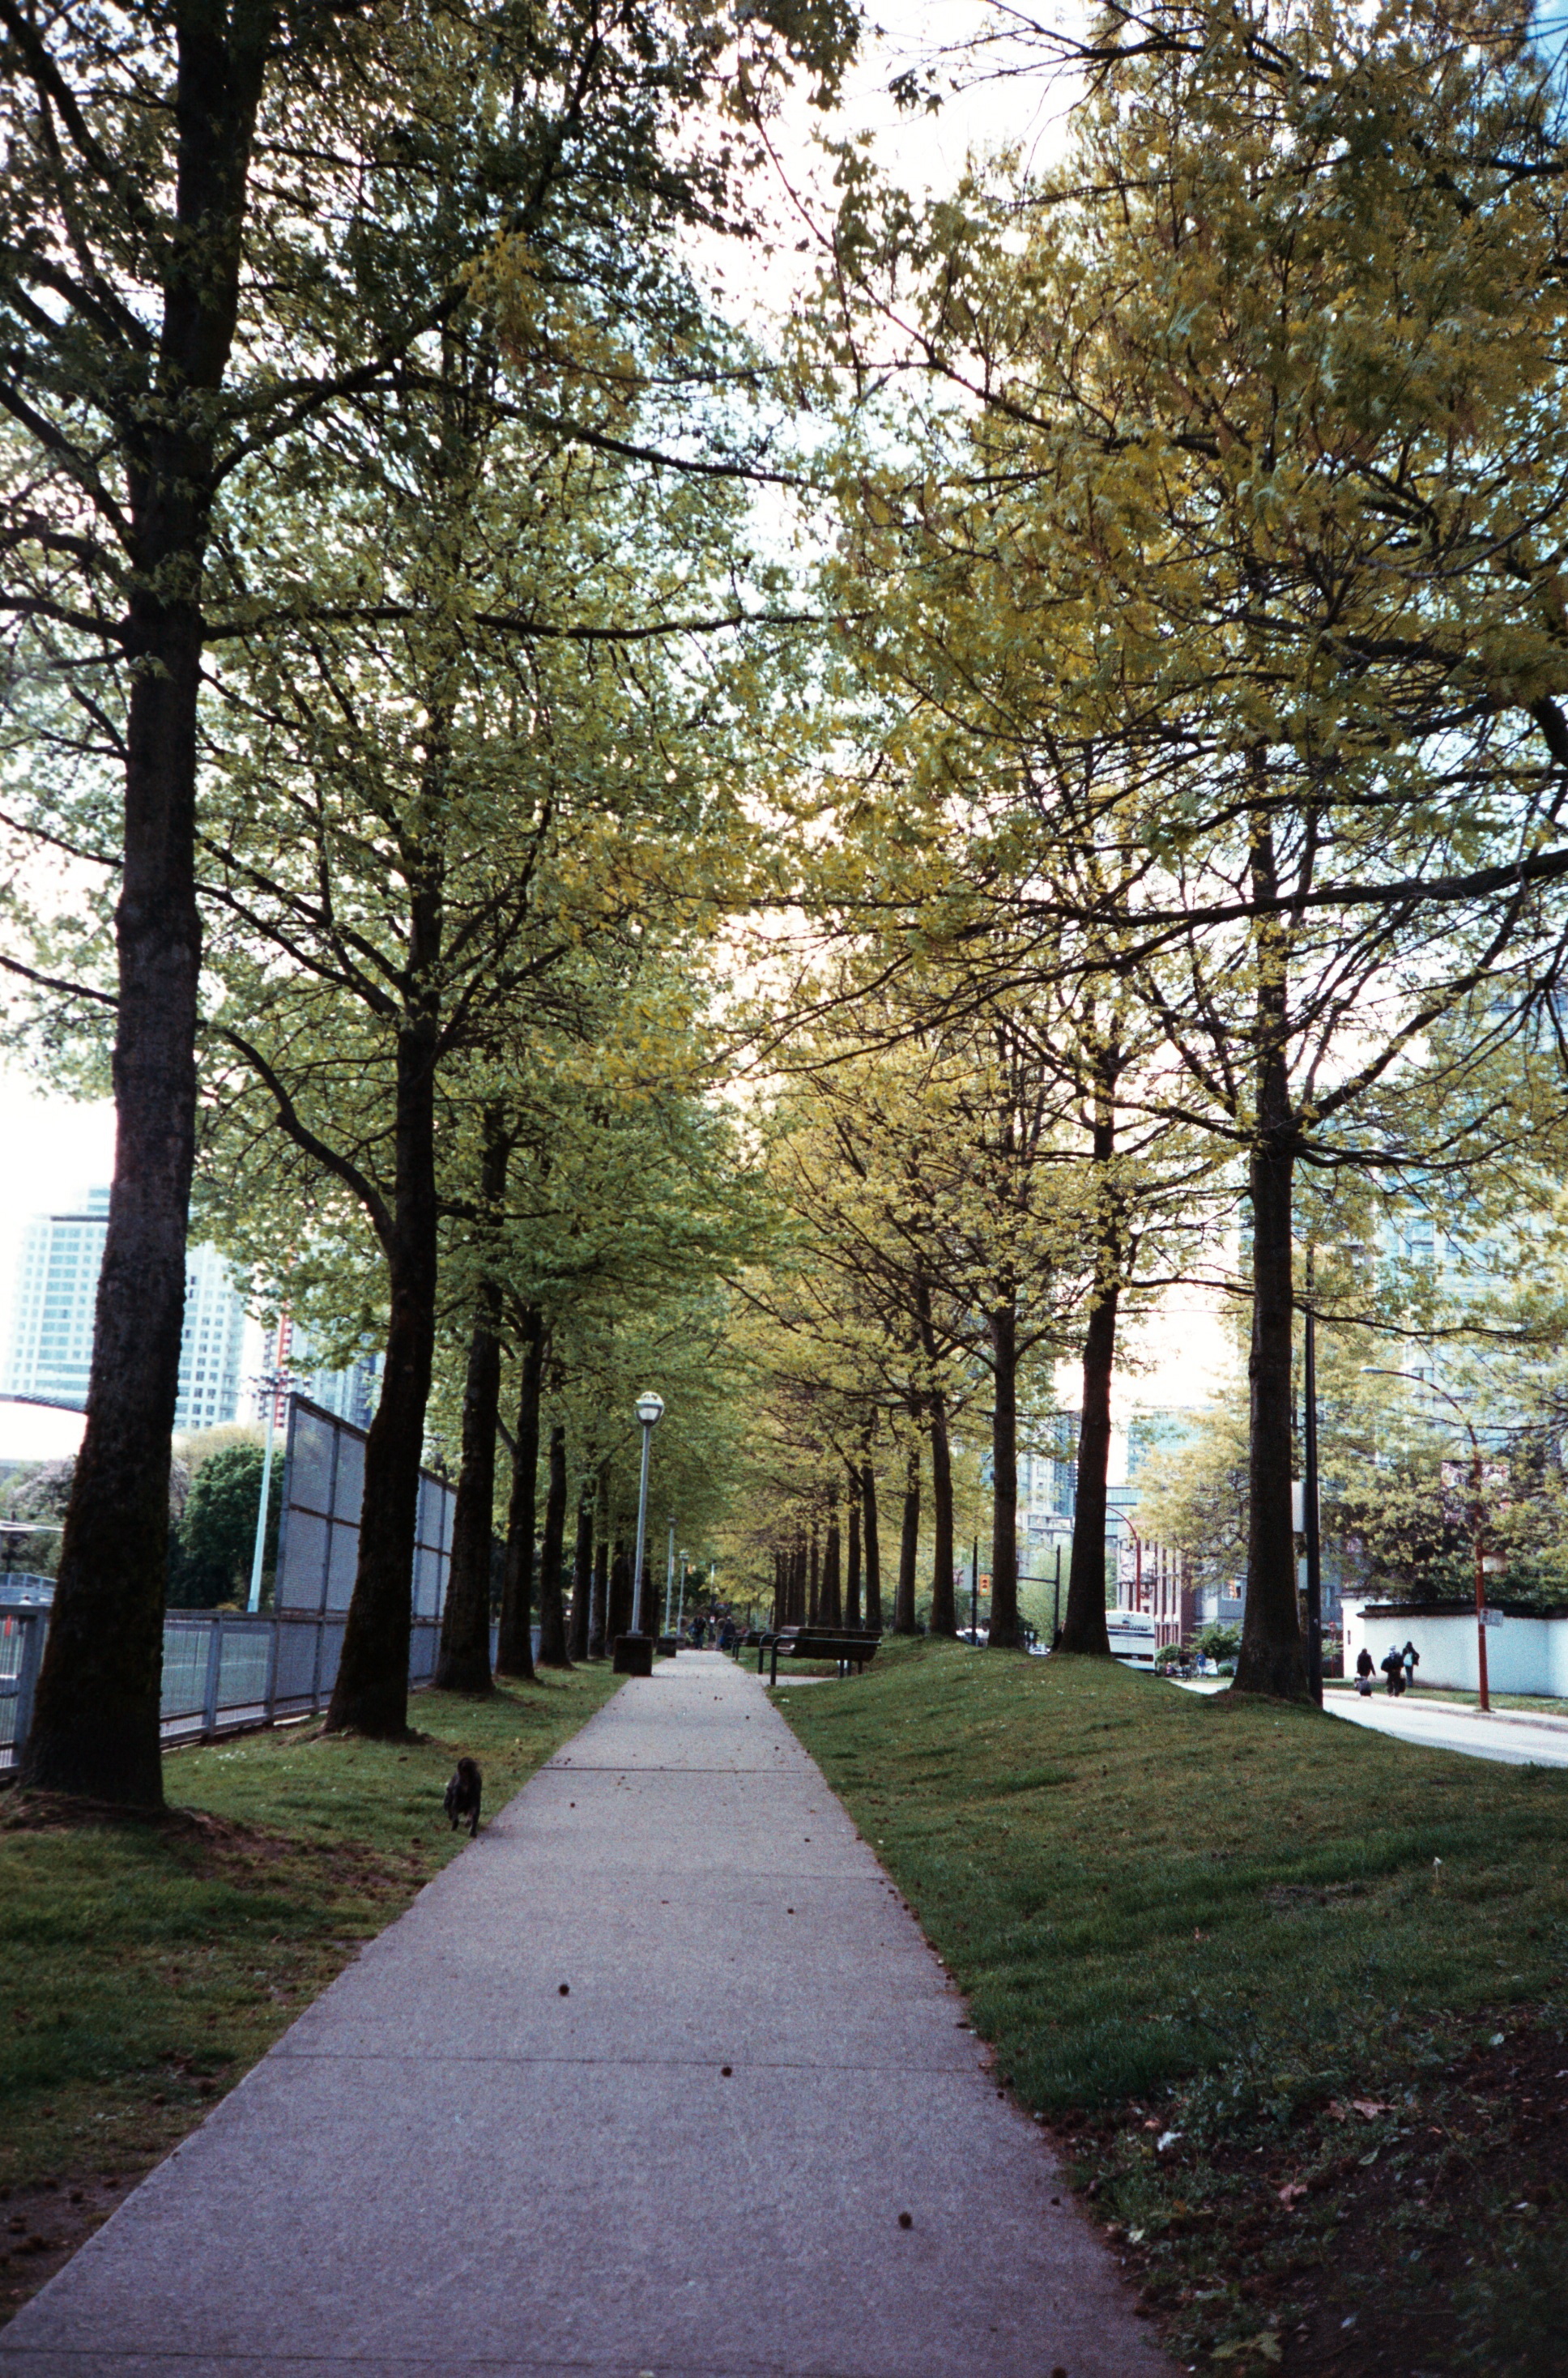
tree, path, grass, plant, sunlight, morning, leaf, home, film, autumn, park, season, trees, shady, agfa, lca, lomolca, agfavistaplus400, neighbourhood, woody plant